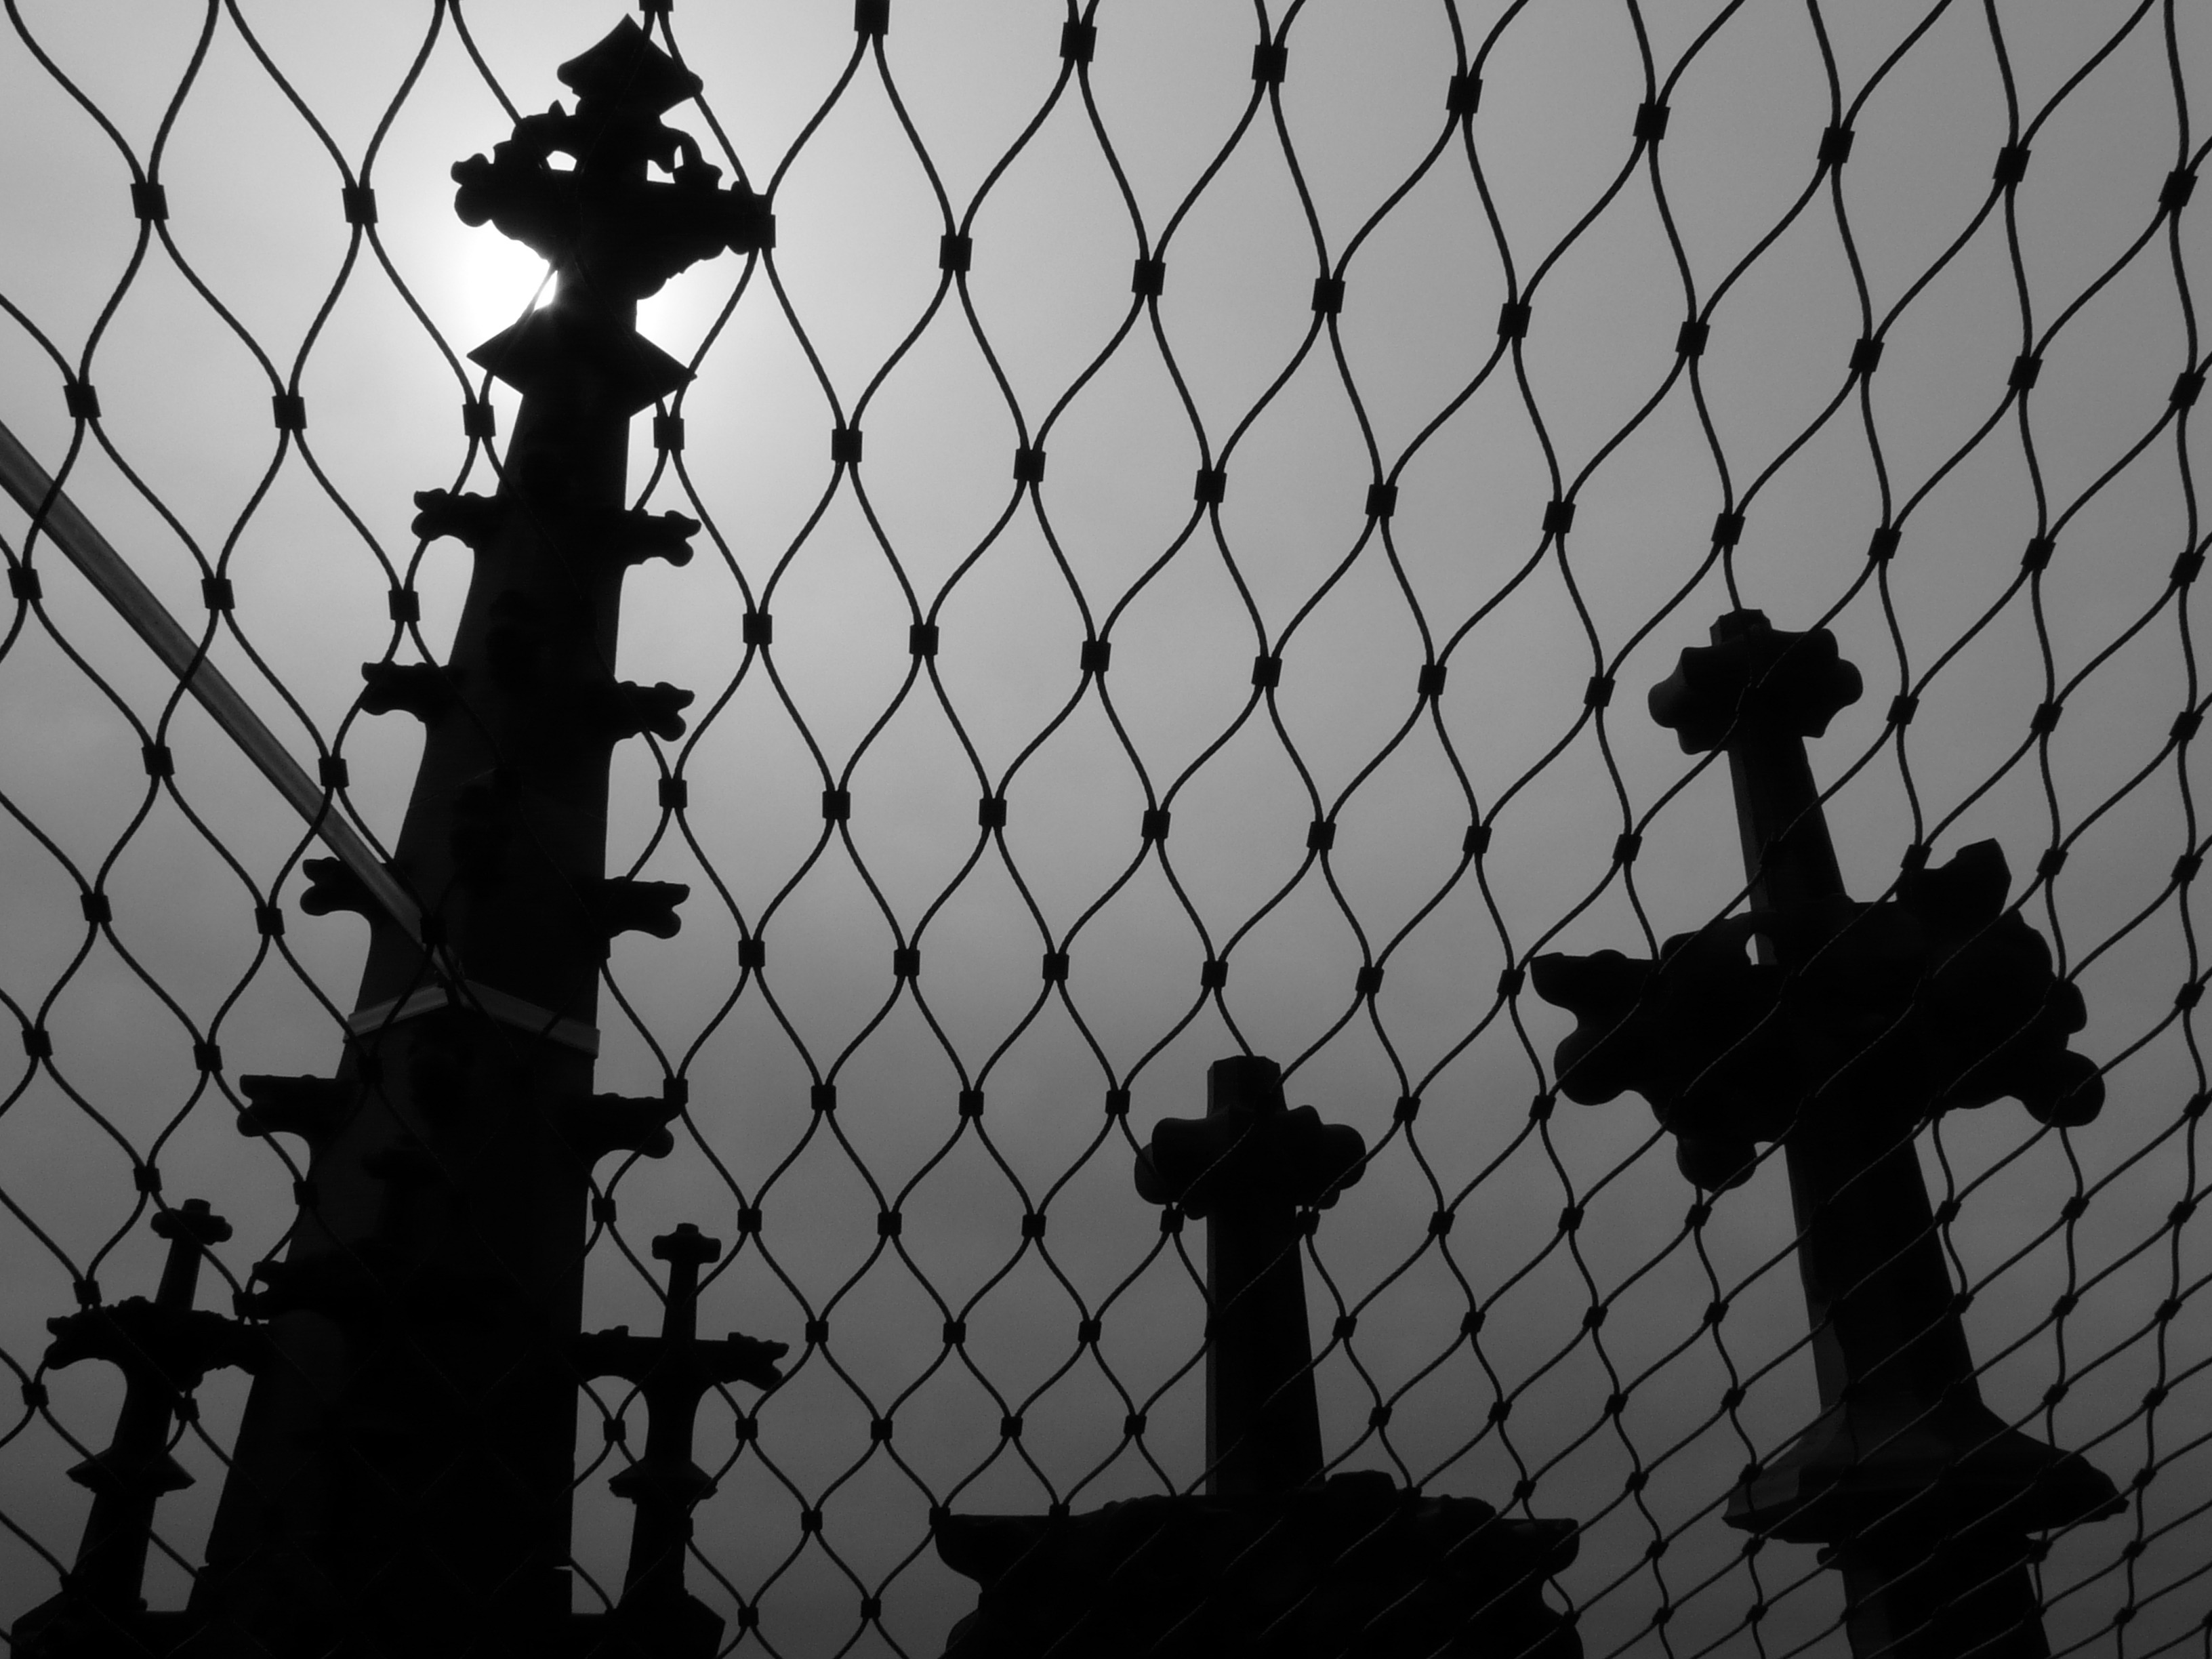
silhouette, light, black and white, dark, line, reflection, shadow, darkness, cemetery, black, monochrome, towers, symmetry, grid, gloomy, graves, shape, crosses, trueb, monochrome photography